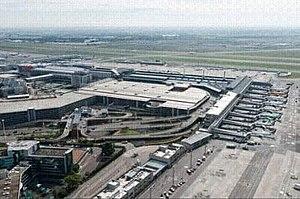
L'aéroport international Oliver Reginald Tambo est le plus grand aéroport d'Afrique du Sud et le plus important aéroport d'Afrique pour le trafic passager avec plus de 18 millions de personnes en 2010. L'aéroport sert de hub pour la compagnie nationale South African Airways et de petites compagnies locales.